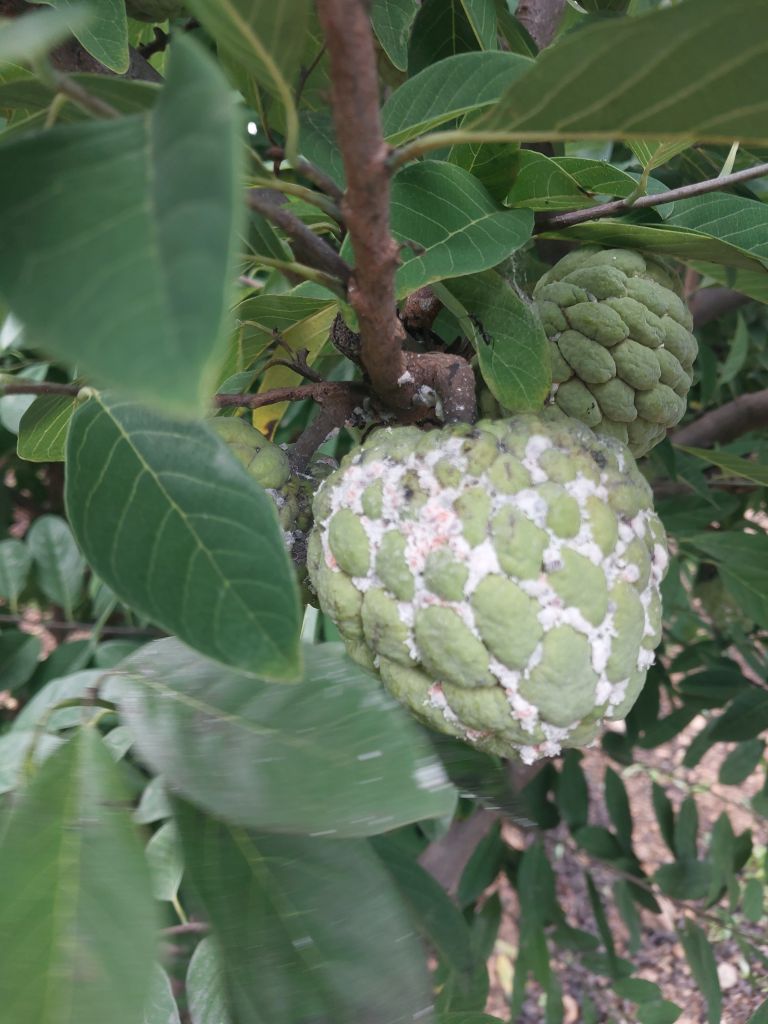
Disease label: Mealy Bug